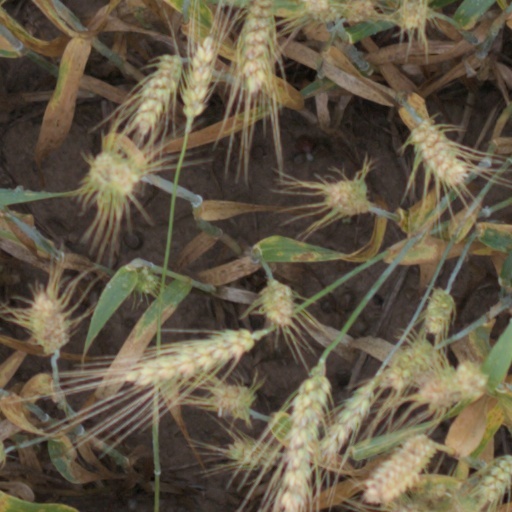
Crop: wheat